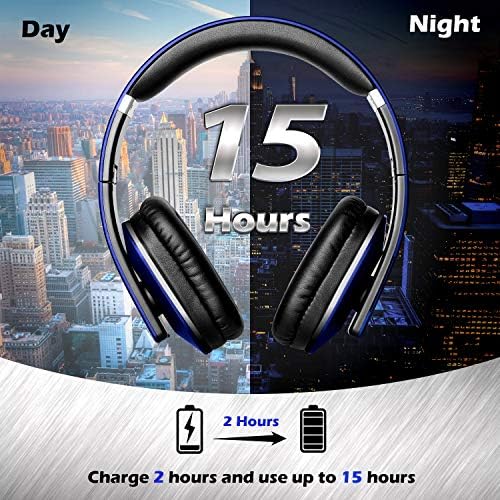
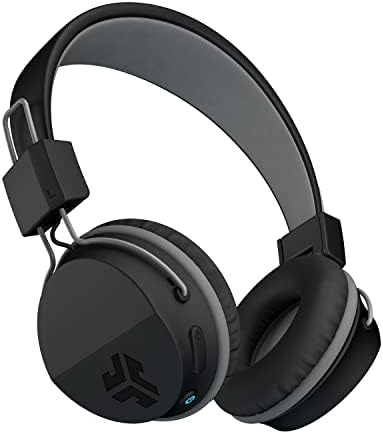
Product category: headphones
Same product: no